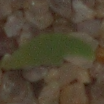
Label: common_wheat